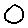
Label: 0